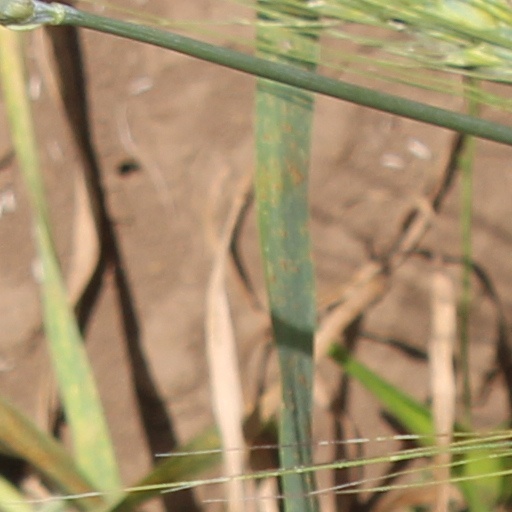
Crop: wheat